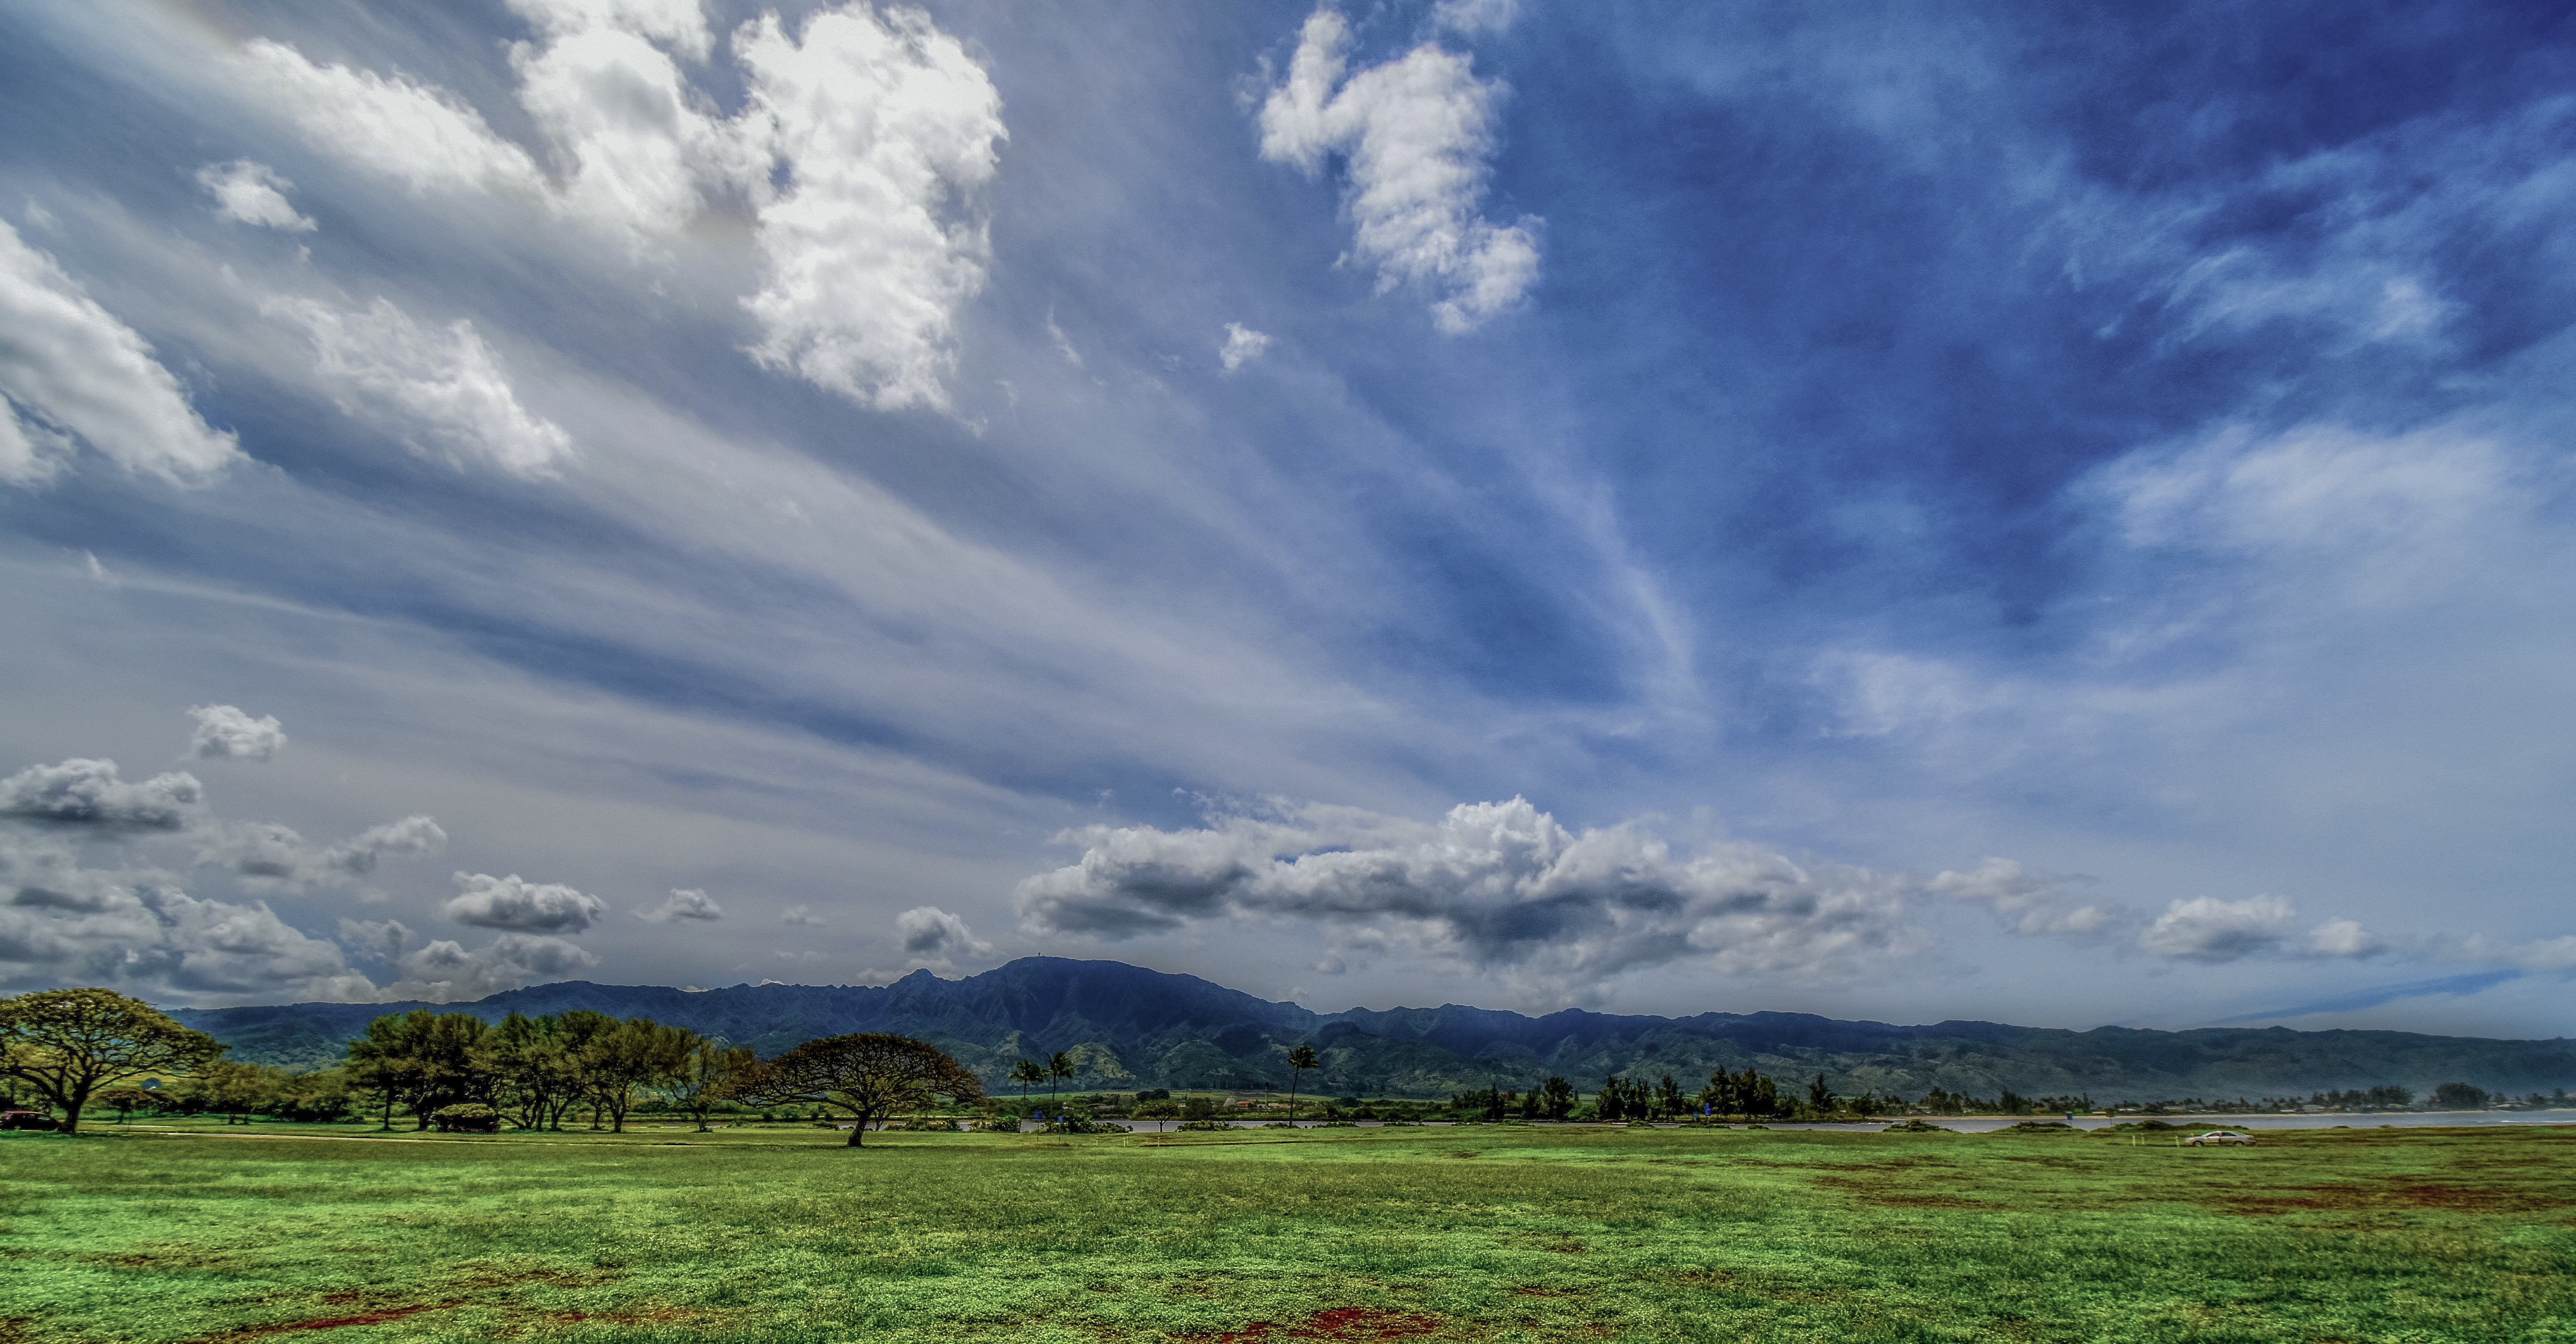
sky, cloud, natural landscape, grassland, nature, green, pasture, natural environment, field, daytime, grass, plain, cumulus, tree, wilderness, horizon, ecoregion, meadow, rural area, highland, landscape, prairie, atmosphere, hill, meteorological phenomenon, steppe, mountain, sunlight, farm, plant, fell, land lot, road, wildflower